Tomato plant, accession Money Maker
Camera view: horizontal (90 deg, fisheye); turntable rotation: 300 degrees
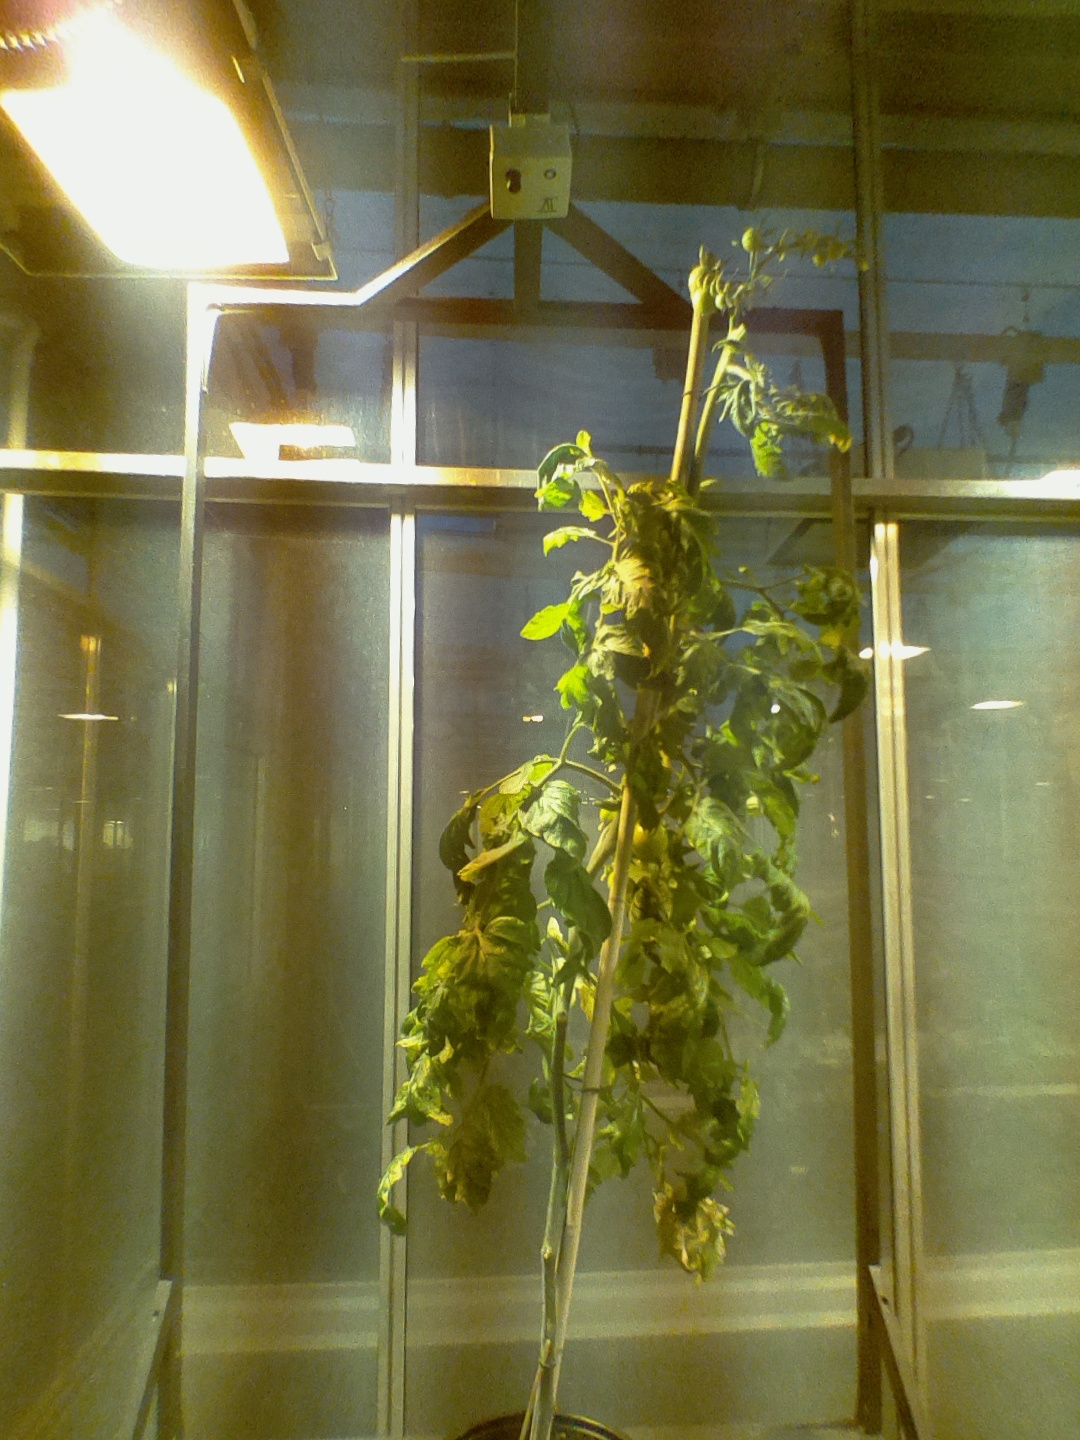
BBCH growth stage 74: 40%-50% of final fruit size